Geology of Iran

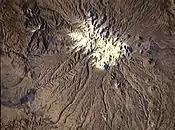
Mount Sahand

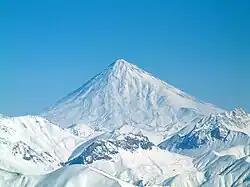
Mount Damavand

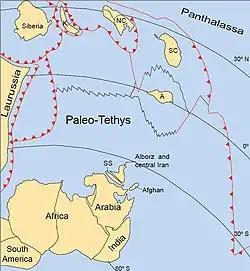
Early Carboniferous paleogeography (about 350 Ma) with the Paleo-Tethys indicated

This zone is located to the south-southwest of Central Iran and the northeastern edge of Zagros range. In the north and northeast, this zone is separated from Central Iran by depressions like Lake Urmia, Gavkhouni and faults like Shahr-e-Babak and Abadeh, and to the south-southwest by the main thrust fault of Zagros. A striking feature of this zone is the presence of immense volumes of magmatic and metamorphic rocks of Paleozoic and Mesozoic eras. As far as the trends, and particularly the folding style is concerned, some researchers consider the Sanandaj–Sirjan Zone as being similar to Zagros; however, considerable differences exist in rock types, magmatism, metamorphism, and orogenic events. There are some similarities between Sanandaj–Sirjan and Central Iran.